Chess tournament

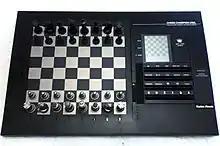
A pressure-sensory chess computer with an LCD screen from the 1990s

The first chess engine (a chess playing computer program) to beat a person in tournament play was the Mac Hack Six, in 1967. Soon after, tournaments were created just for chess computers. In 1970, the first North American Computer Chess Championship (NACCC) was held in New York City, and in 1974, the first World Computer Chess Championship (WCCC) was held in Stockholm. Kaissa, a chess program of the Soviet Union was named the world's first computer chess champion. In 1995, the first World Computer Speed Chess Championship was held in Paderborn, Germany for blitz chess. For a time, computers competed in human tournaments as well, but computers have become so strong that humans are no longer able to compete with them; players now tend to treat them as analysis tools rather than as opponents. Interest remains in computer chess tournaments, especially the World Computer Chess Championship and Top Chess Engine Championship.